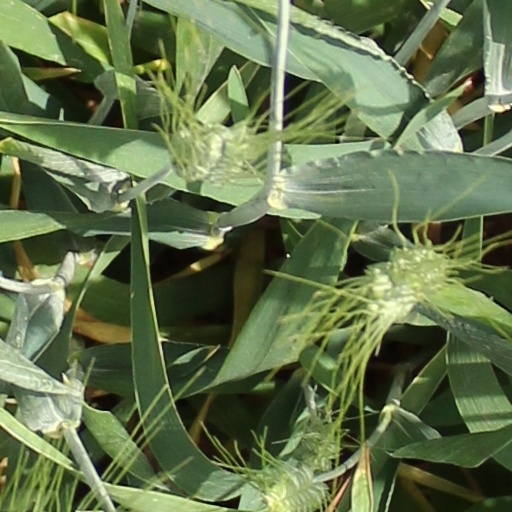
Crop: wheat